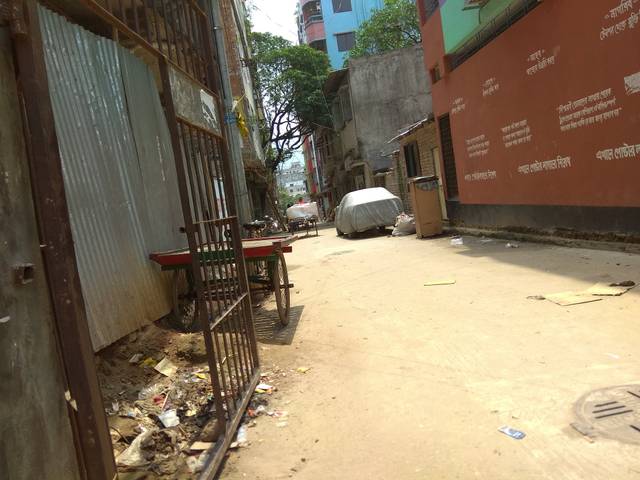
Region: Bangladesh
Coordinates: 23.816, 90.374